CCM Kirumba Stadium

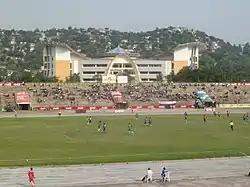

CCM Kirumba Stadium is a multi-purpose stadium in Mwanza, Tanzania. It has a capacity of 35,000 and is the second largest stadium in the country after the National Stadium in Dar es Salaam